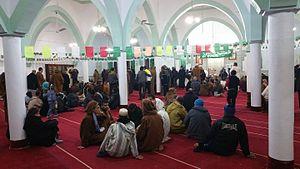
L'Algérie ; et arabe algérien : الدزاير, الجازاير ou لدزاير ; en tamazight et tifinagh ⴷⵣⴰⵢⵔ est un pays d’Afrique du Nord faisant partie du Maghreb. Depuis 1962, elle est nommée en forme longue République algérienne démocratique et populaire, abrégée en RADP. Sa capitale est Alger, la ville la plus peuplée du pays, dans le Nord, sur la côte méditerranéenne.
Le Mawlid est la commémoration de la naissance du prophète de l'islam, Mahomet.